CHUM (AM)

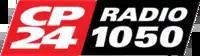
CP24 Radio 1050 logo

Almost seven years after the demise of The Team, and amidst other cost-cutting measures at CTVglobemedia and other Canadian broadcasters due to the global economic crisis and the 2007 Canada broadcast TV realignment, CTV announced on March 25, 2009 that CHUM would again drop its oldies format. At 5:00 a.m. the following day, the station flipped to all-news radio as "CP24 Radio 1050". Unlike other CHUM-owned news/talk stations, the station did not originate its own news content. Instead, it was merely an audio simulcast of CP24, a GTA-centric television news channel also acquired by CTVglobemedia in the CHUM sale. The move coincided with the launch of CP24's new morning program, "CP24 Breakfast" (which replaced the Citytv-originated "Breakfast Television").